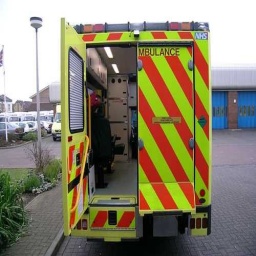
Label: ambulance